Mantis

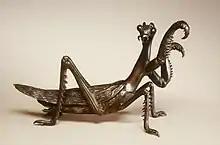
Bronze ink brush rest in the shape of a mantis, Edo period, Japan, c. 1800

Sexual cannibalism is common among most predatory species of mantises in captivity. It has sometimes been observed in natural populations, where about a quarter of male–female encounters result in the male being eaten by the female. Around 90% of the predatory species of mantises exhibit sexual cannibalism. Adult males typically outnumber females at first, but their numbers may be fairly equivalent later in the adult stage, possibly because females selectively eat the smaller males. In "Tenodera sinensis", 83% of males escape cannibalism after an encounter with a female, but since multiple matings occur, the probability of a male's being eaten increases cumulatively.